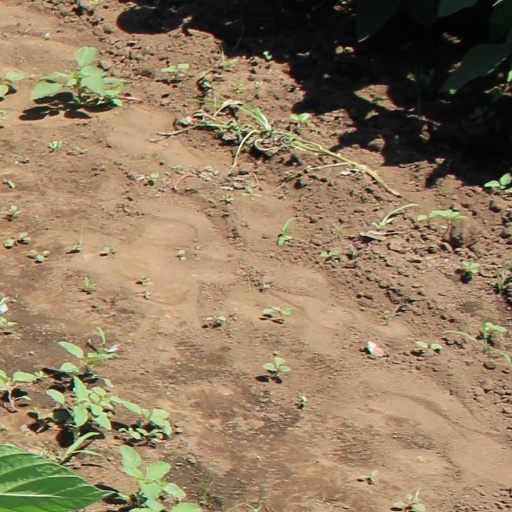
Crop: soybean